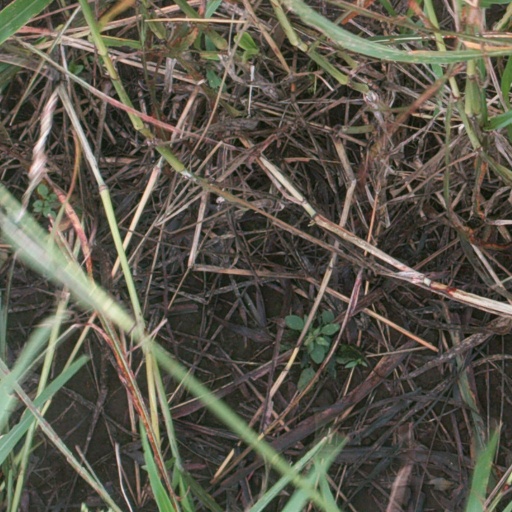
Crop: sorghum